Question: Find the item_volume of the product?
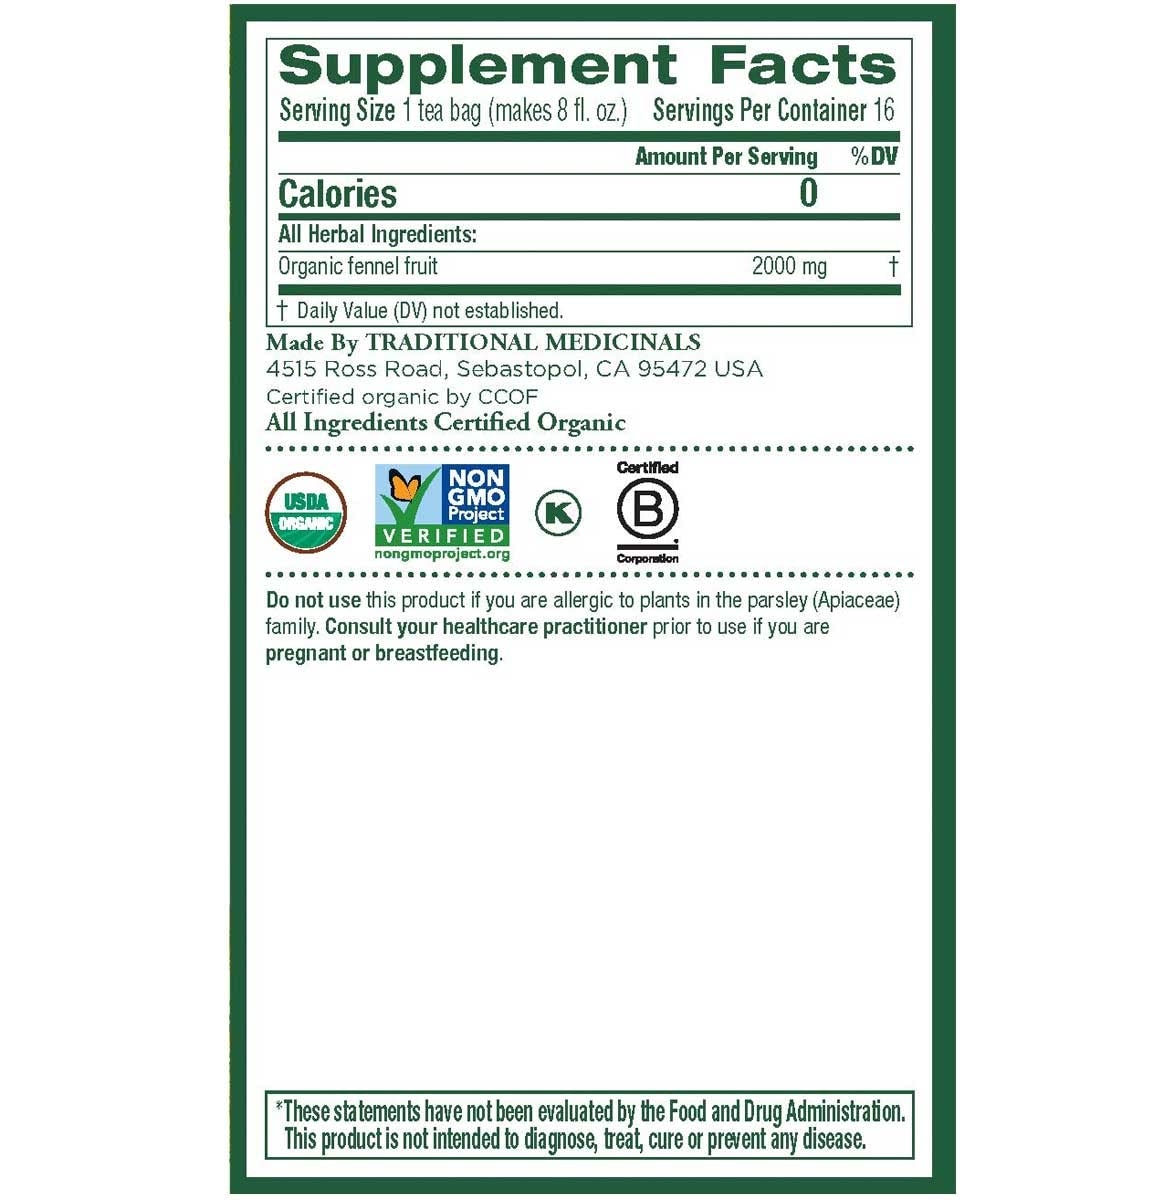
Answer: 8.0 fluid ounce